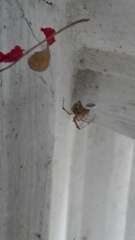
Species: Parasteatoda_tepidariorum